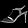
Label: Sandal